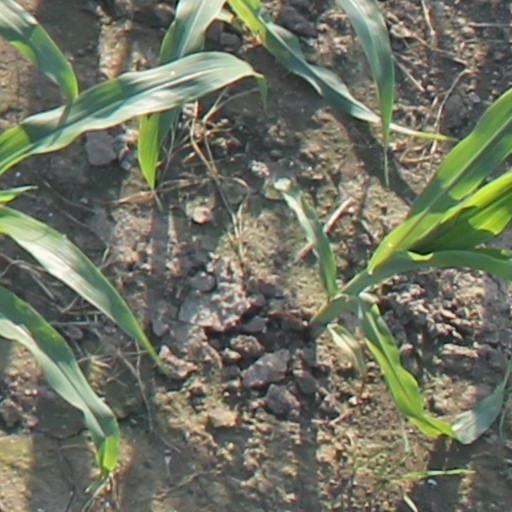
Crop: maize; corn